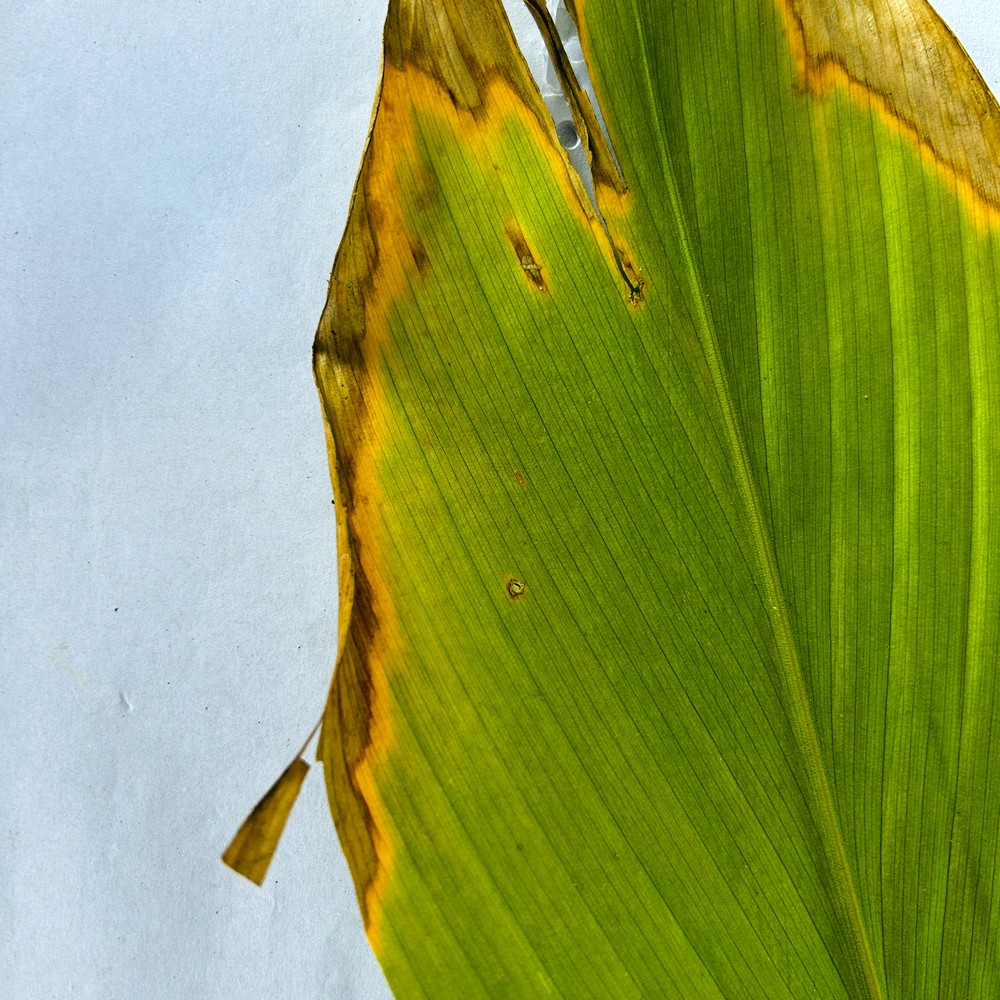
Label: Leaf Blotch